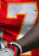
Number: 7